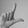
ASL letter: L